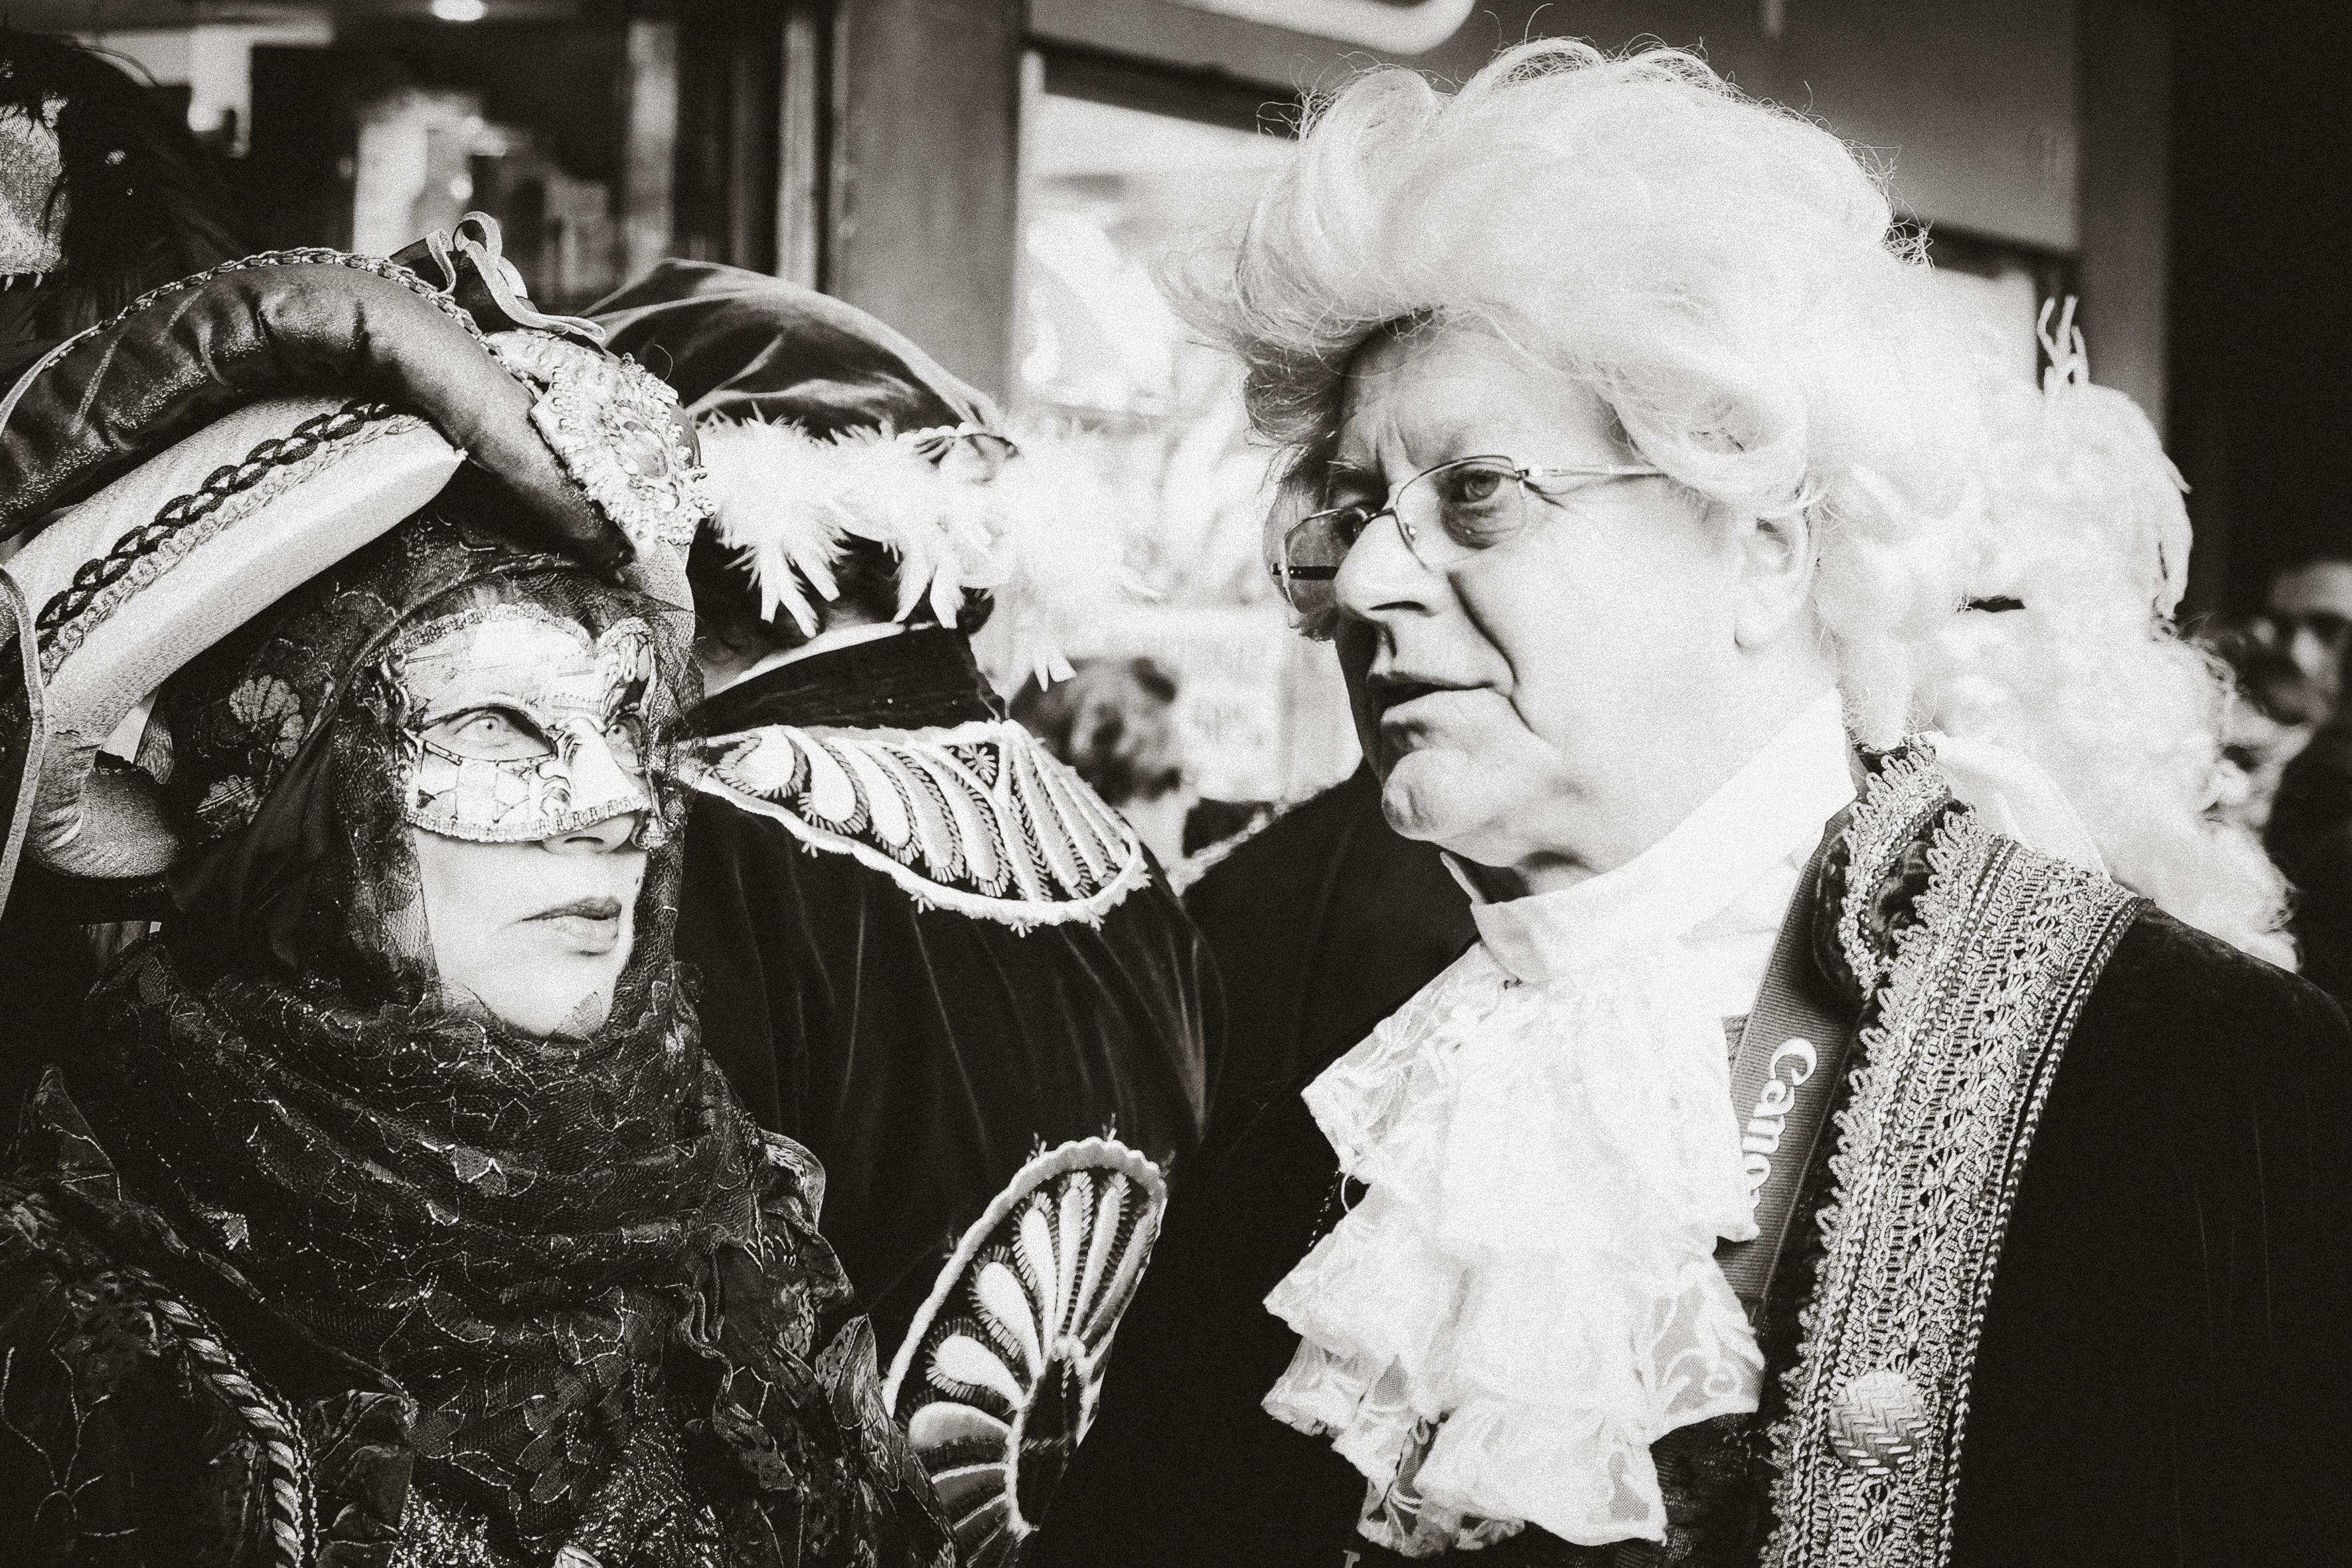
black and white, people, white, street, urban, travel, fujifilm, italy, monochrome, bw, 2016, blackandwhite, blackwhite, cool image, ngc, photograph, venezia, veneto, it, fuji, fujixt1, fujix, noireblanc, carnevale, italyvenezia, carnevale2016, monochrome photography